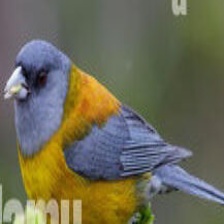
Species: PATAGONIAN SIERRA FINCH
Scientific name: PHRYGILUS PATAGONICUS
ImageNet parent category: house_finch